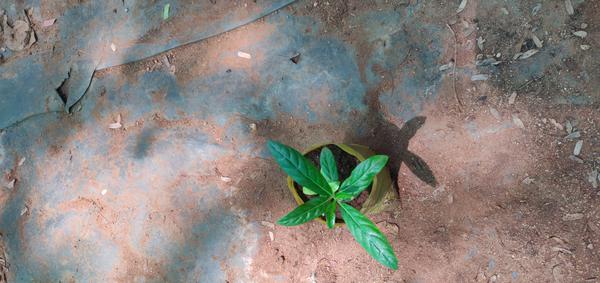
Plant: Nooni